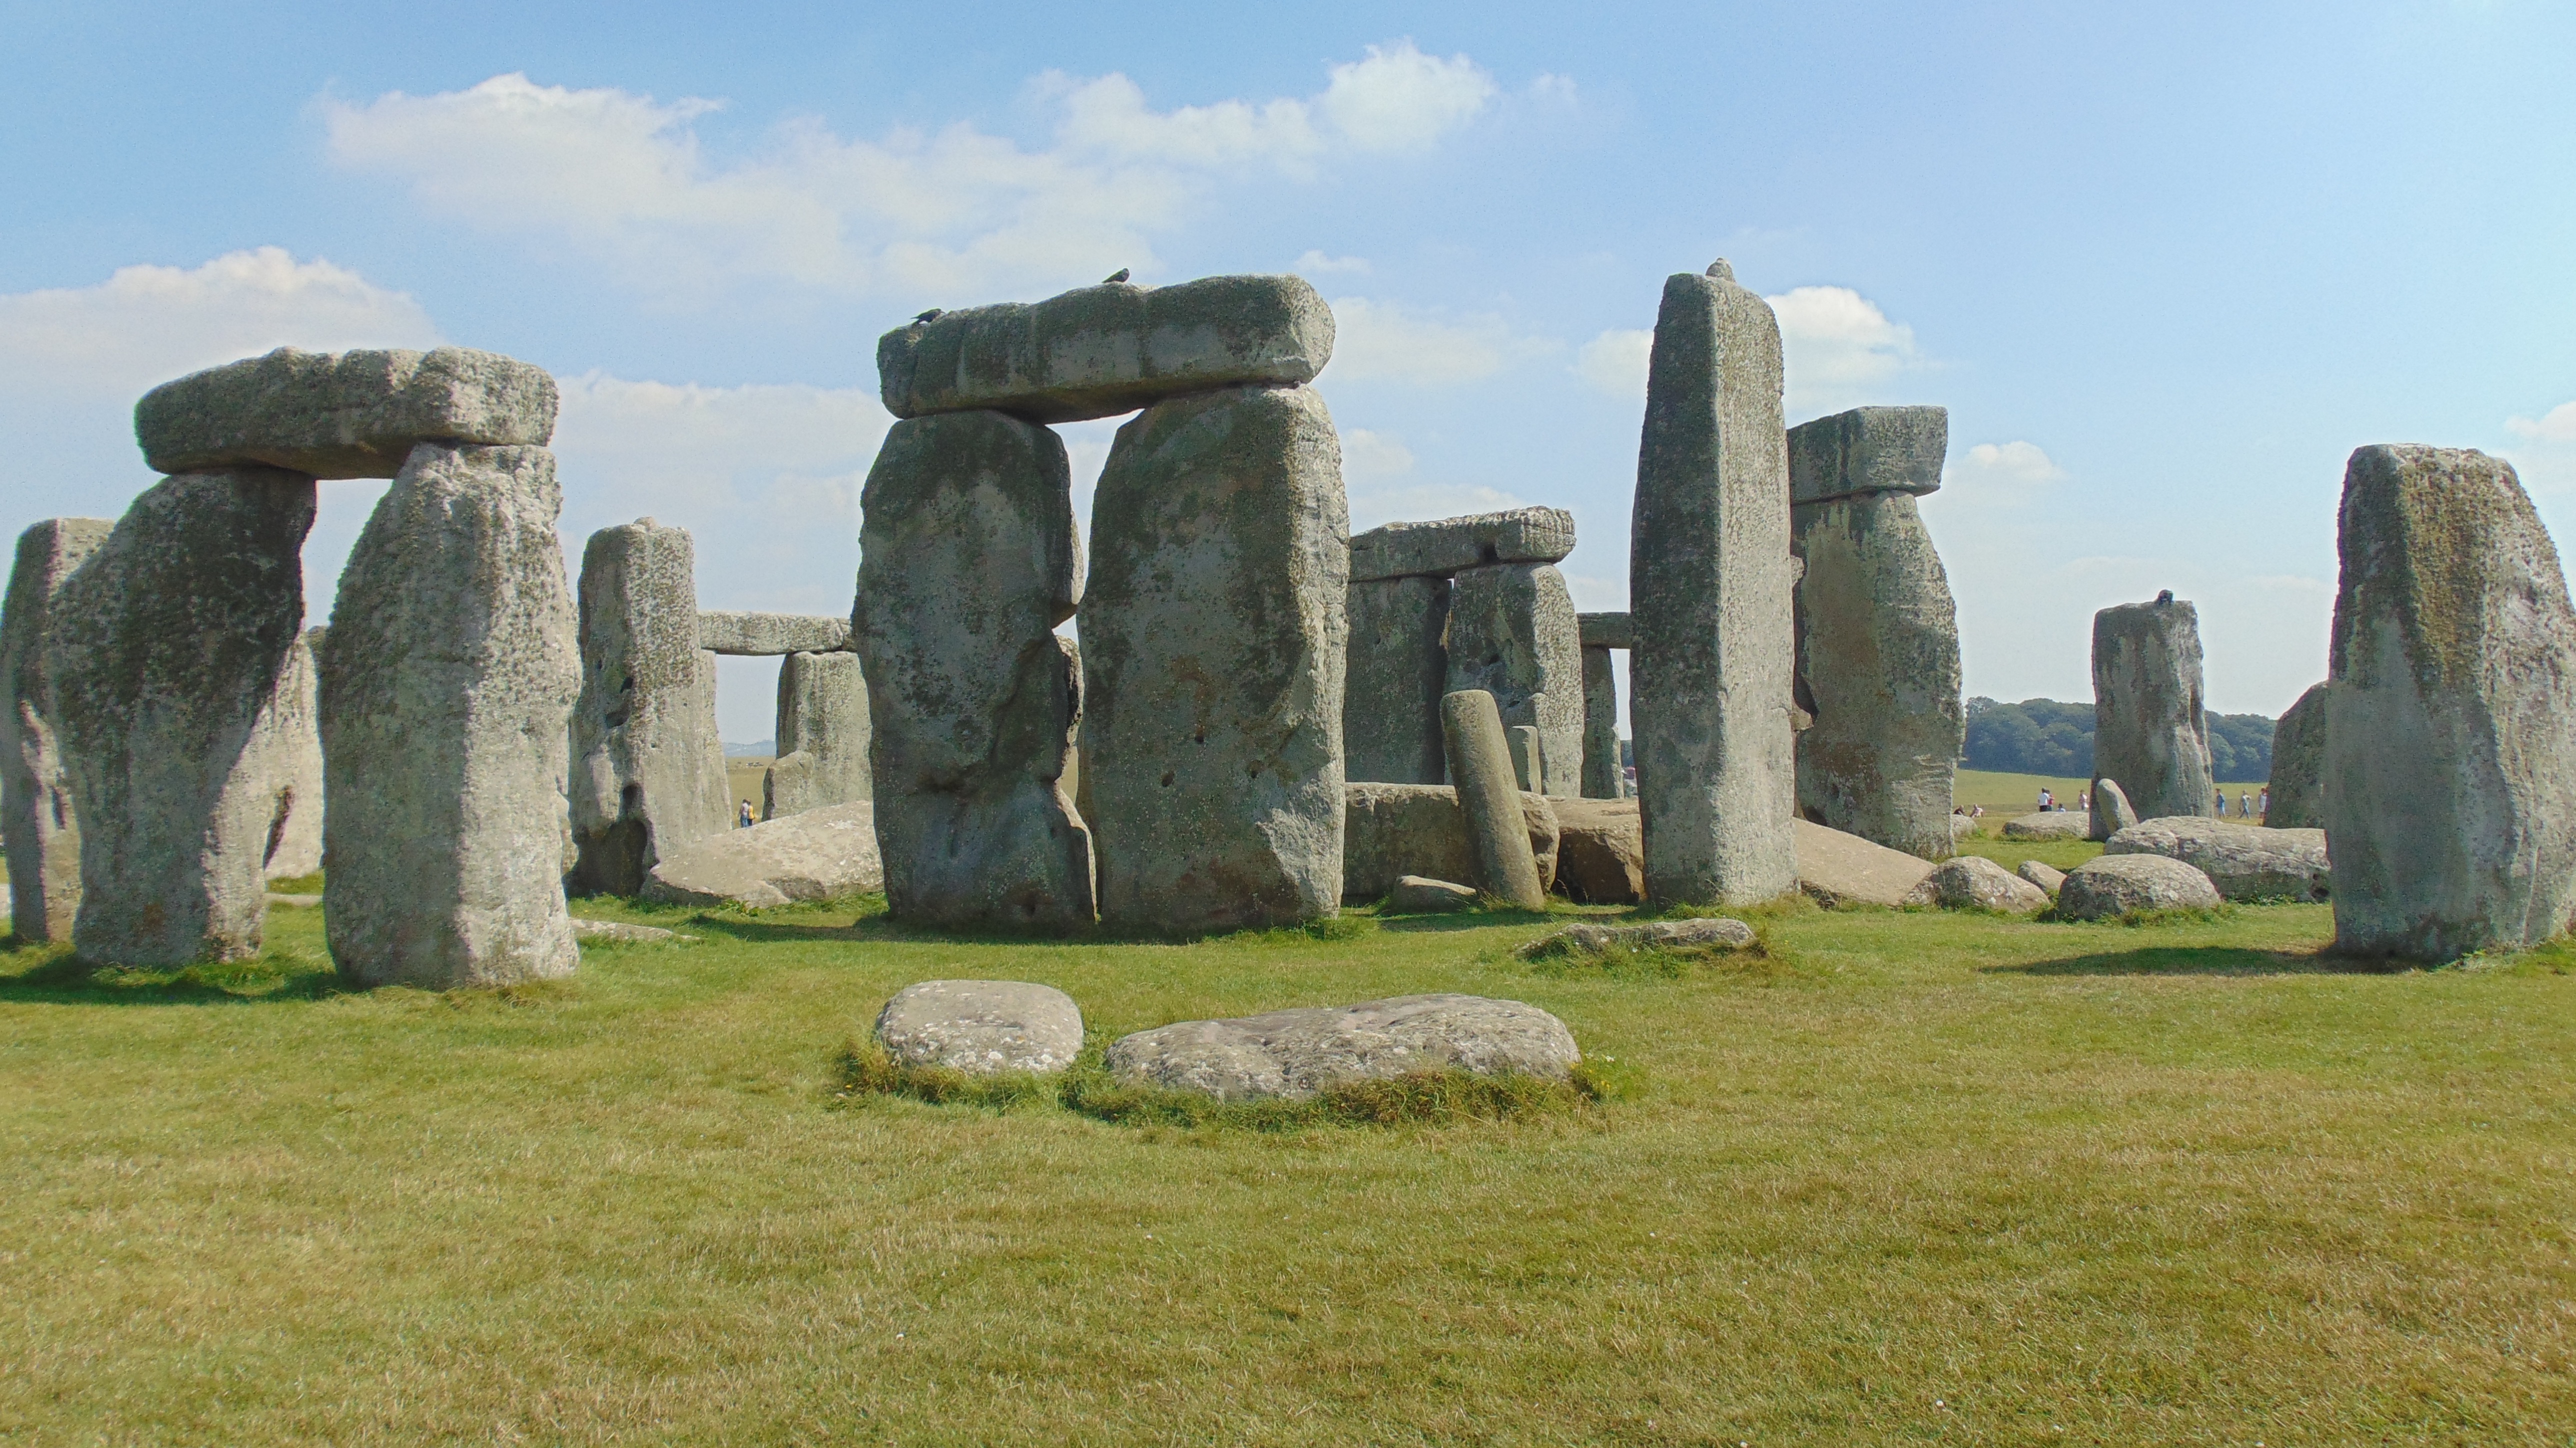
rock, monument, ruins, monolith, megalith, historic site, ancient history